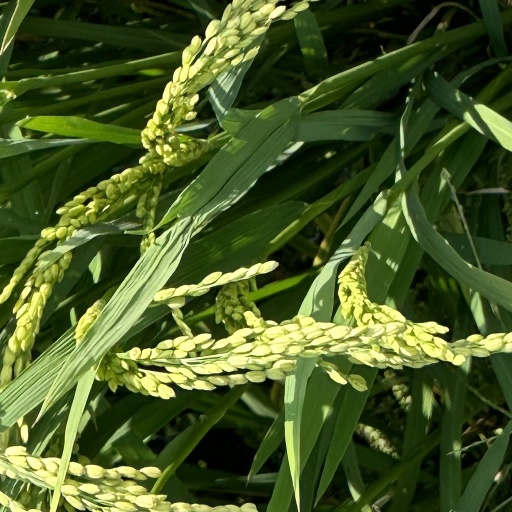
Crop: rice